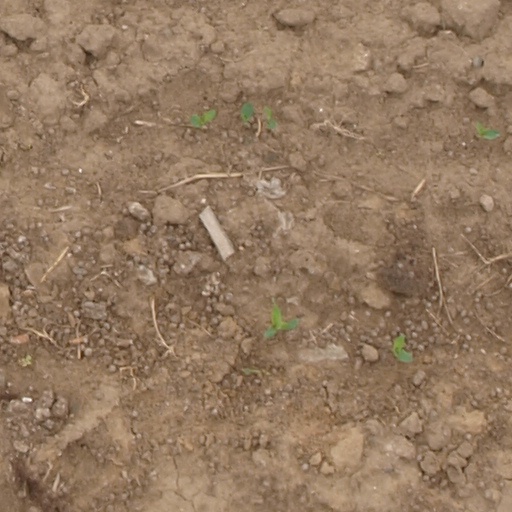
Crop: maize; corn